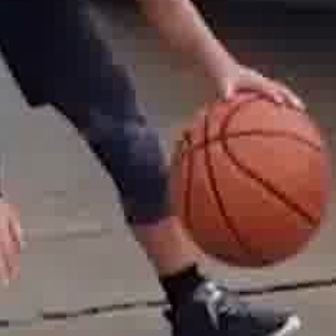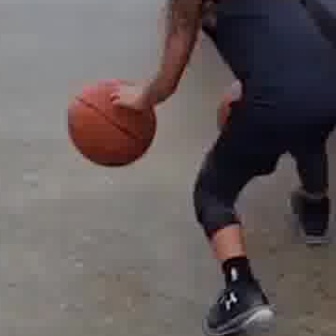
  Please identify the target specified by the bounding box [159,93,329,264] in the first image and locate it in the second image. Return the coordinates in [x_min,y_min,x_max,y_max] format.
Answer: [63,73,156,166]